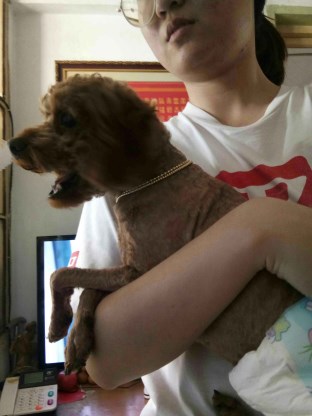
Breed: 7449-n000128-teddy